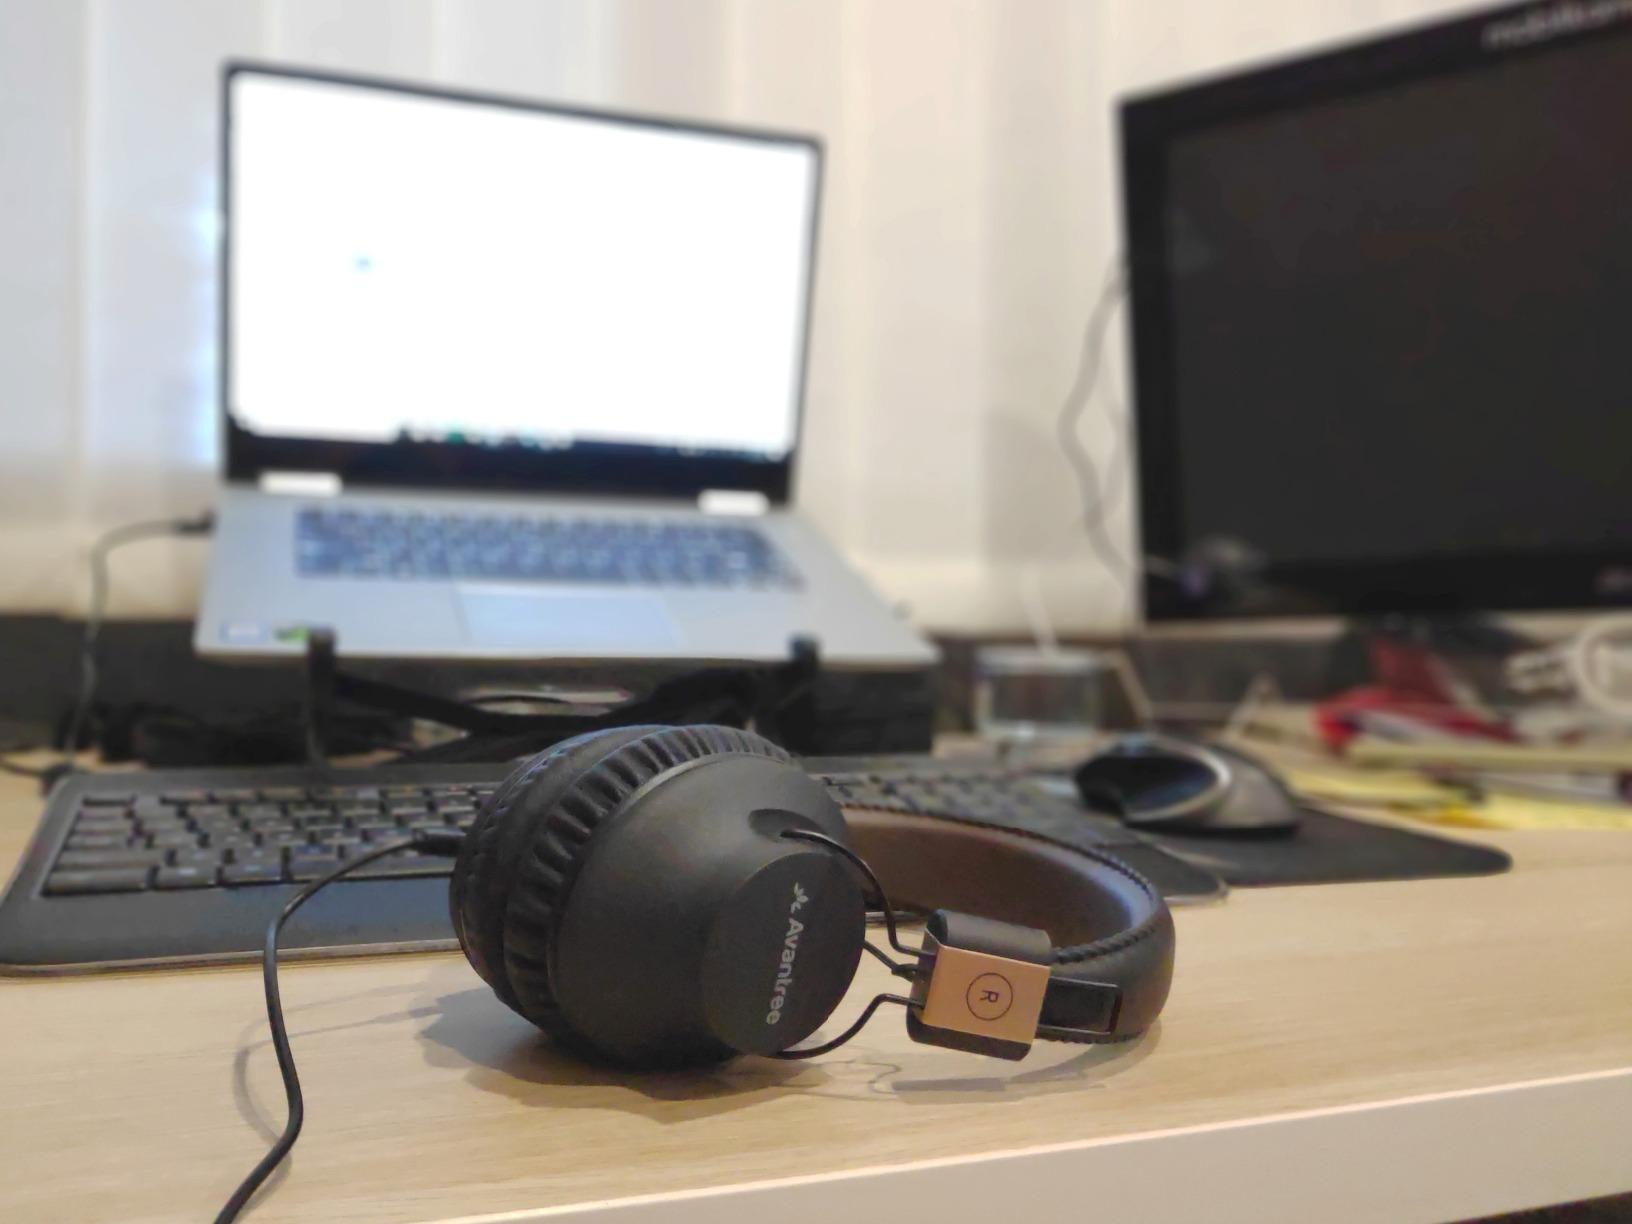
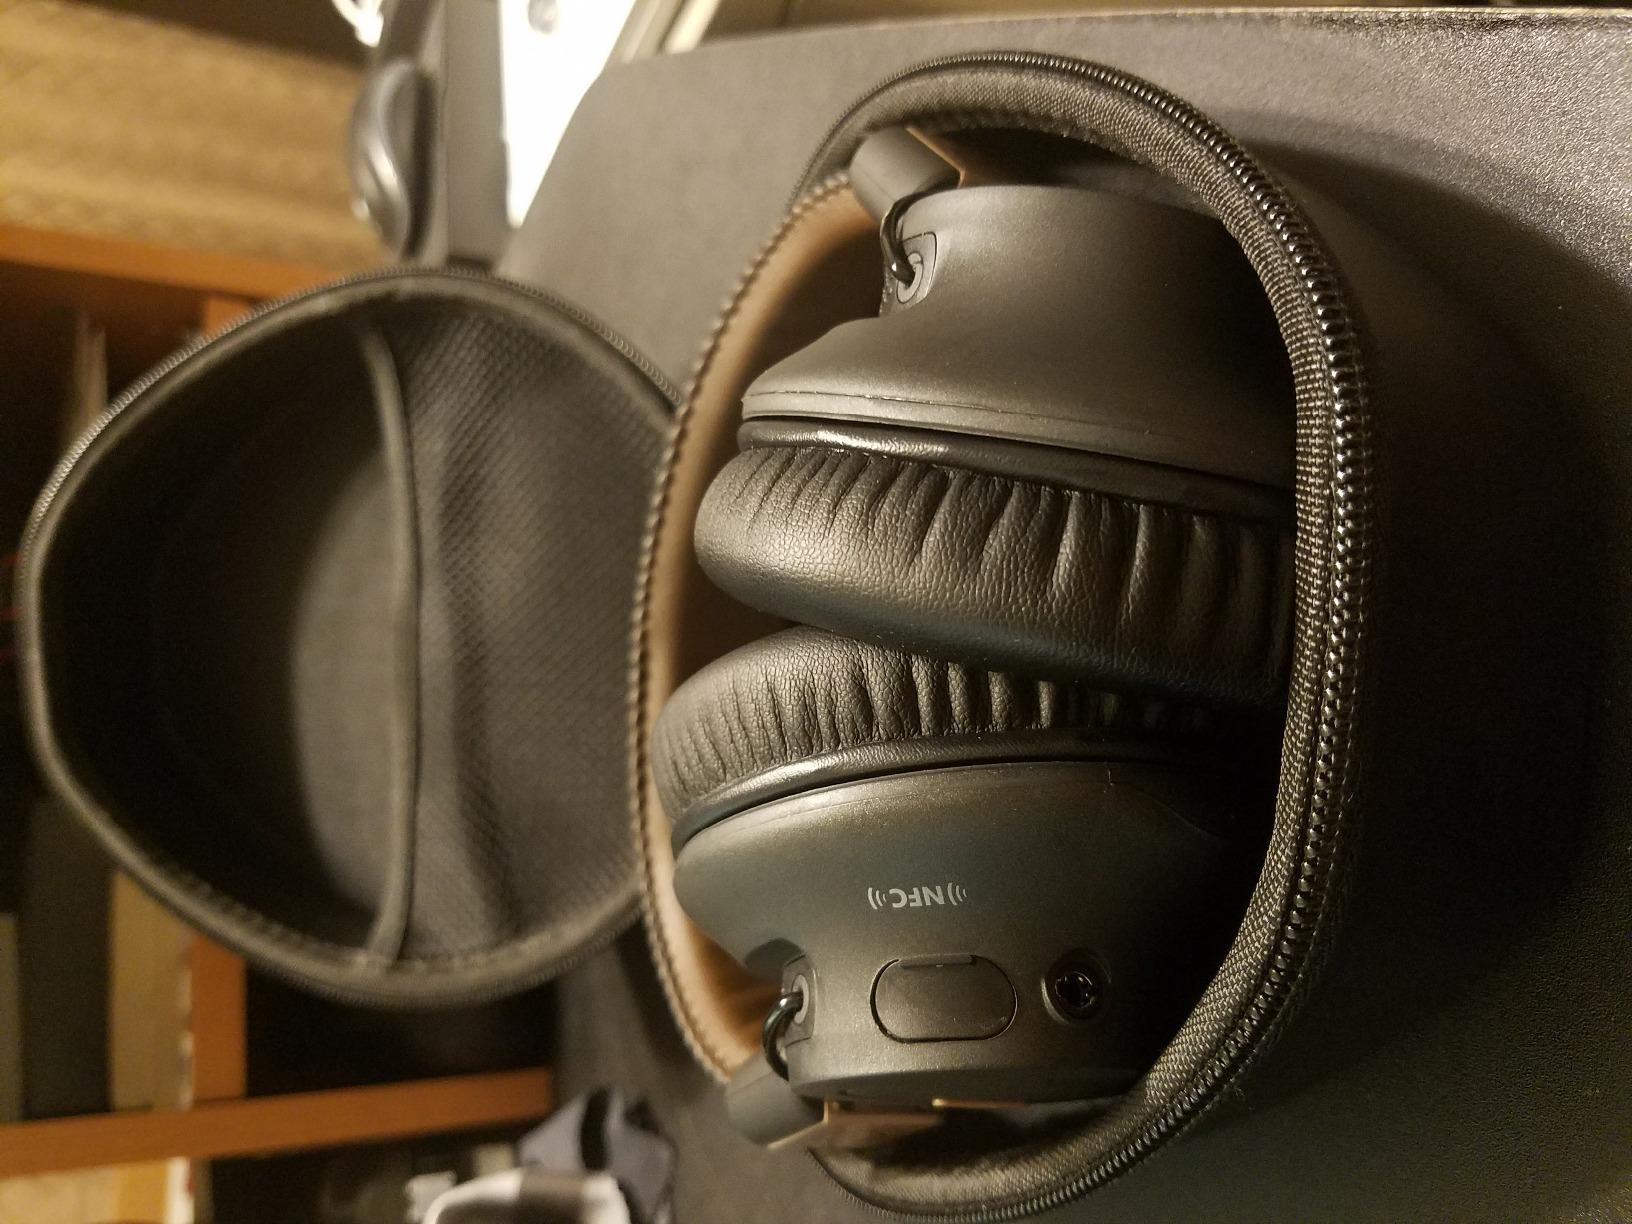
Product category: headphones
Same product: yes